Cheltenham

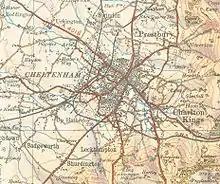
Cheltenham in 1933

Cheltenham is located at River Chelt, which rises nearby at Dowdeswell and runs through the town on its way to the Severn. It was first recorded in 803, as "Celtan hom"; the meaning has not been resolved with certainty, but latest scholarship concludes that the first element preserves a Celtic noun "cilta", 'steep hill', here referring to the Cotswold scarp; the second element may mean 'settlement' or 'water-meadow'. As a royal manor, it features in the earliest pages of the Gloucestershire section of Domesday Book where it is named "Chintenha[m]". The town was awarded a market charter in 1226.